Sarah Byrd Askew

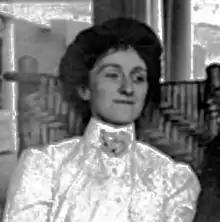
in Atlantic City in 1909

Sarah Byrd Askew (February 15, 1877 – October 20, 1942) was an American public librarian who pioneered the establishment of county libraries in the United States. A prominent librarian during the first half of the 20th century, she worked for (and eventually led) the New Jersey Public Library Commission for 37 years.